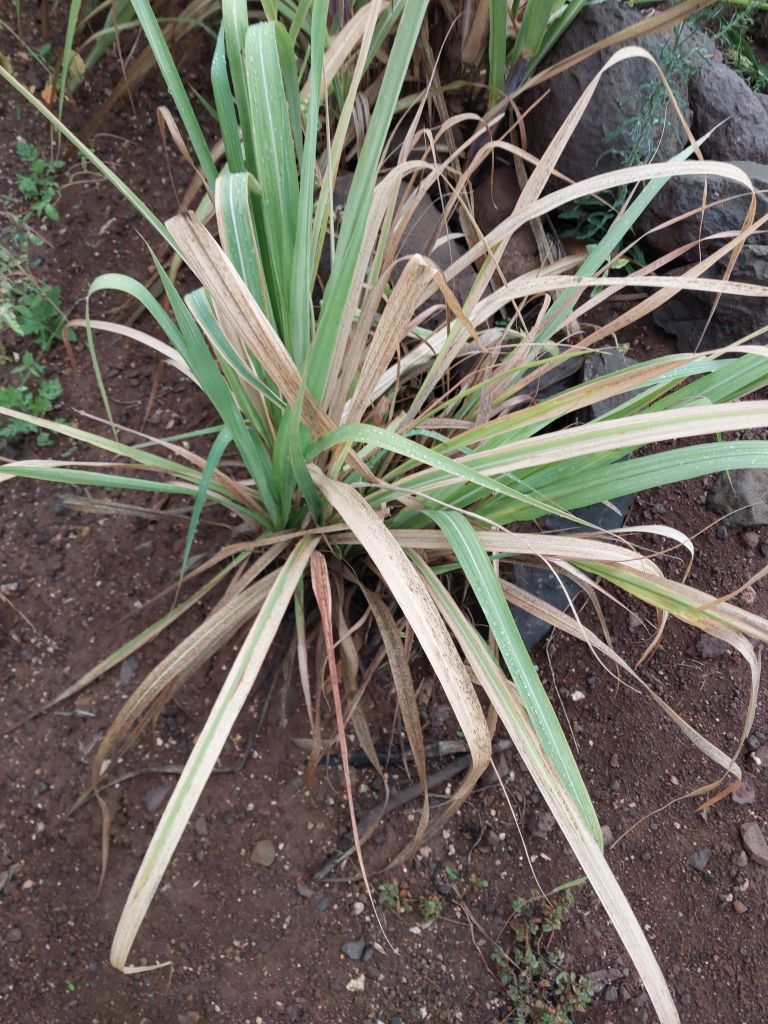
Label: Grassy shoot